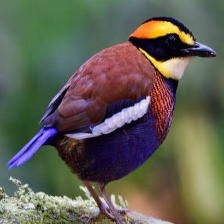
Species: BANDED PITA
Scientific name: HYDRORNIS GUAJANA